Montague Close

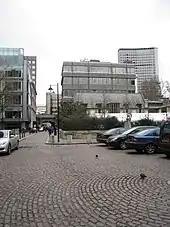
View along Montague Close.

Montague Close is a street in London, England, close to London Bridge in London SE1, within the London Borough of Southwark.